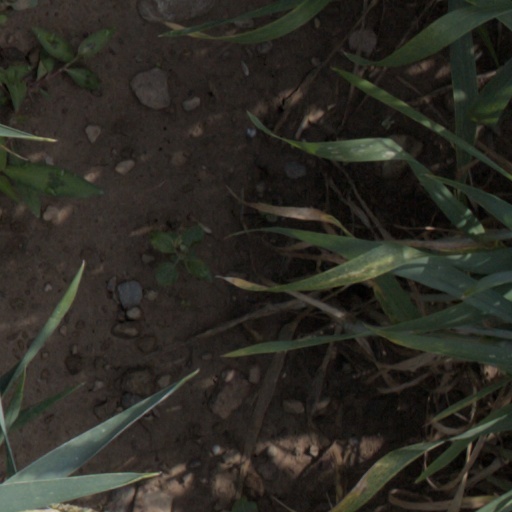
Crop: wheat